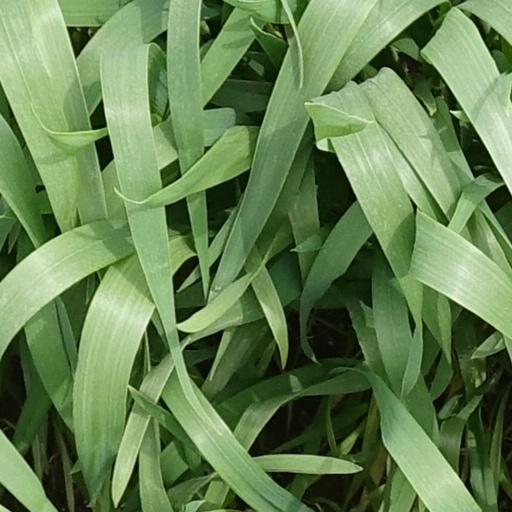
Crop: wheat